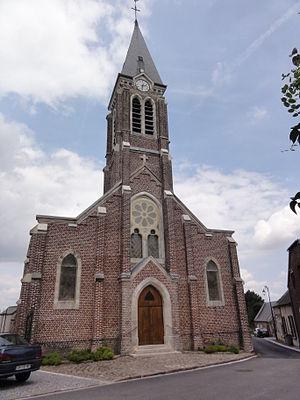
Fieulaine (Aisne) église
L'église Saint-Nicolas de Fieulaine est une église située à Fieulaine, en France.
Fieulaine est une commune française située dans le département de l'Aisne, en région Hauts-de-France.